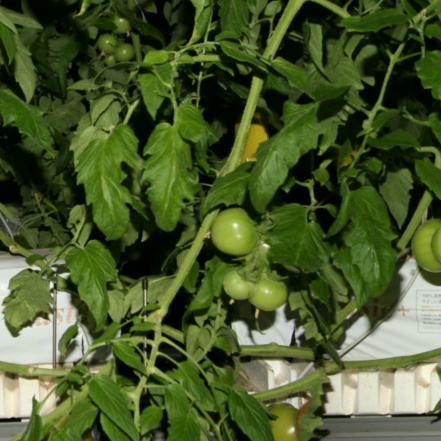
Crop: tomato